HFC Haarlem

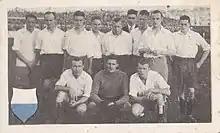
HFC Haarlem squad 1931-32 (Reydon, van Riemsdijk, de Ruyter, Lamp, Hagenaar, P. Jongeneel, v.d. Lee, R. Jongeneel, Wamsteker, van Baasbank, v.d. Meulen)

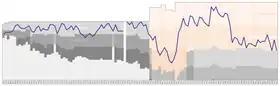
Historical chart of league performance

The club was founded on 1 October 1889. Haarlem won the Dutch national title in 1946 and reached five Dutch cup finals, winning in 1902 and 1912 and losing in 1911, 1914 and 1950. Haarlem won the title in the Eerste Divisie in 1972, 1976 and 1981. In 1982, HFC Haarlem, featuring a young Ruud Gullit, qualified for UEFA Cup football, in which they were eliminated by Spartak Moscow in the second round (the match hosted by Spartak is known in Russia because of the Luzhniki disaster that occurred in the stadium after the game). In 1990, Haarlem was relegated to the Eerste Divisie again, in which they played until 25 January 2010.